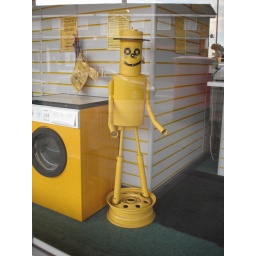
In the window of a very yellow shop in Sandy, Bedfordshire.